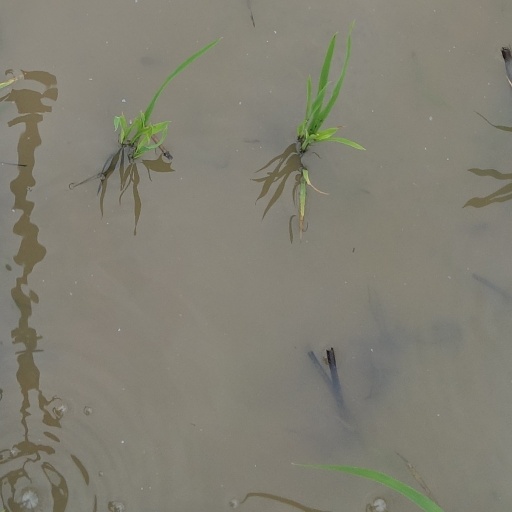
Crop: rice